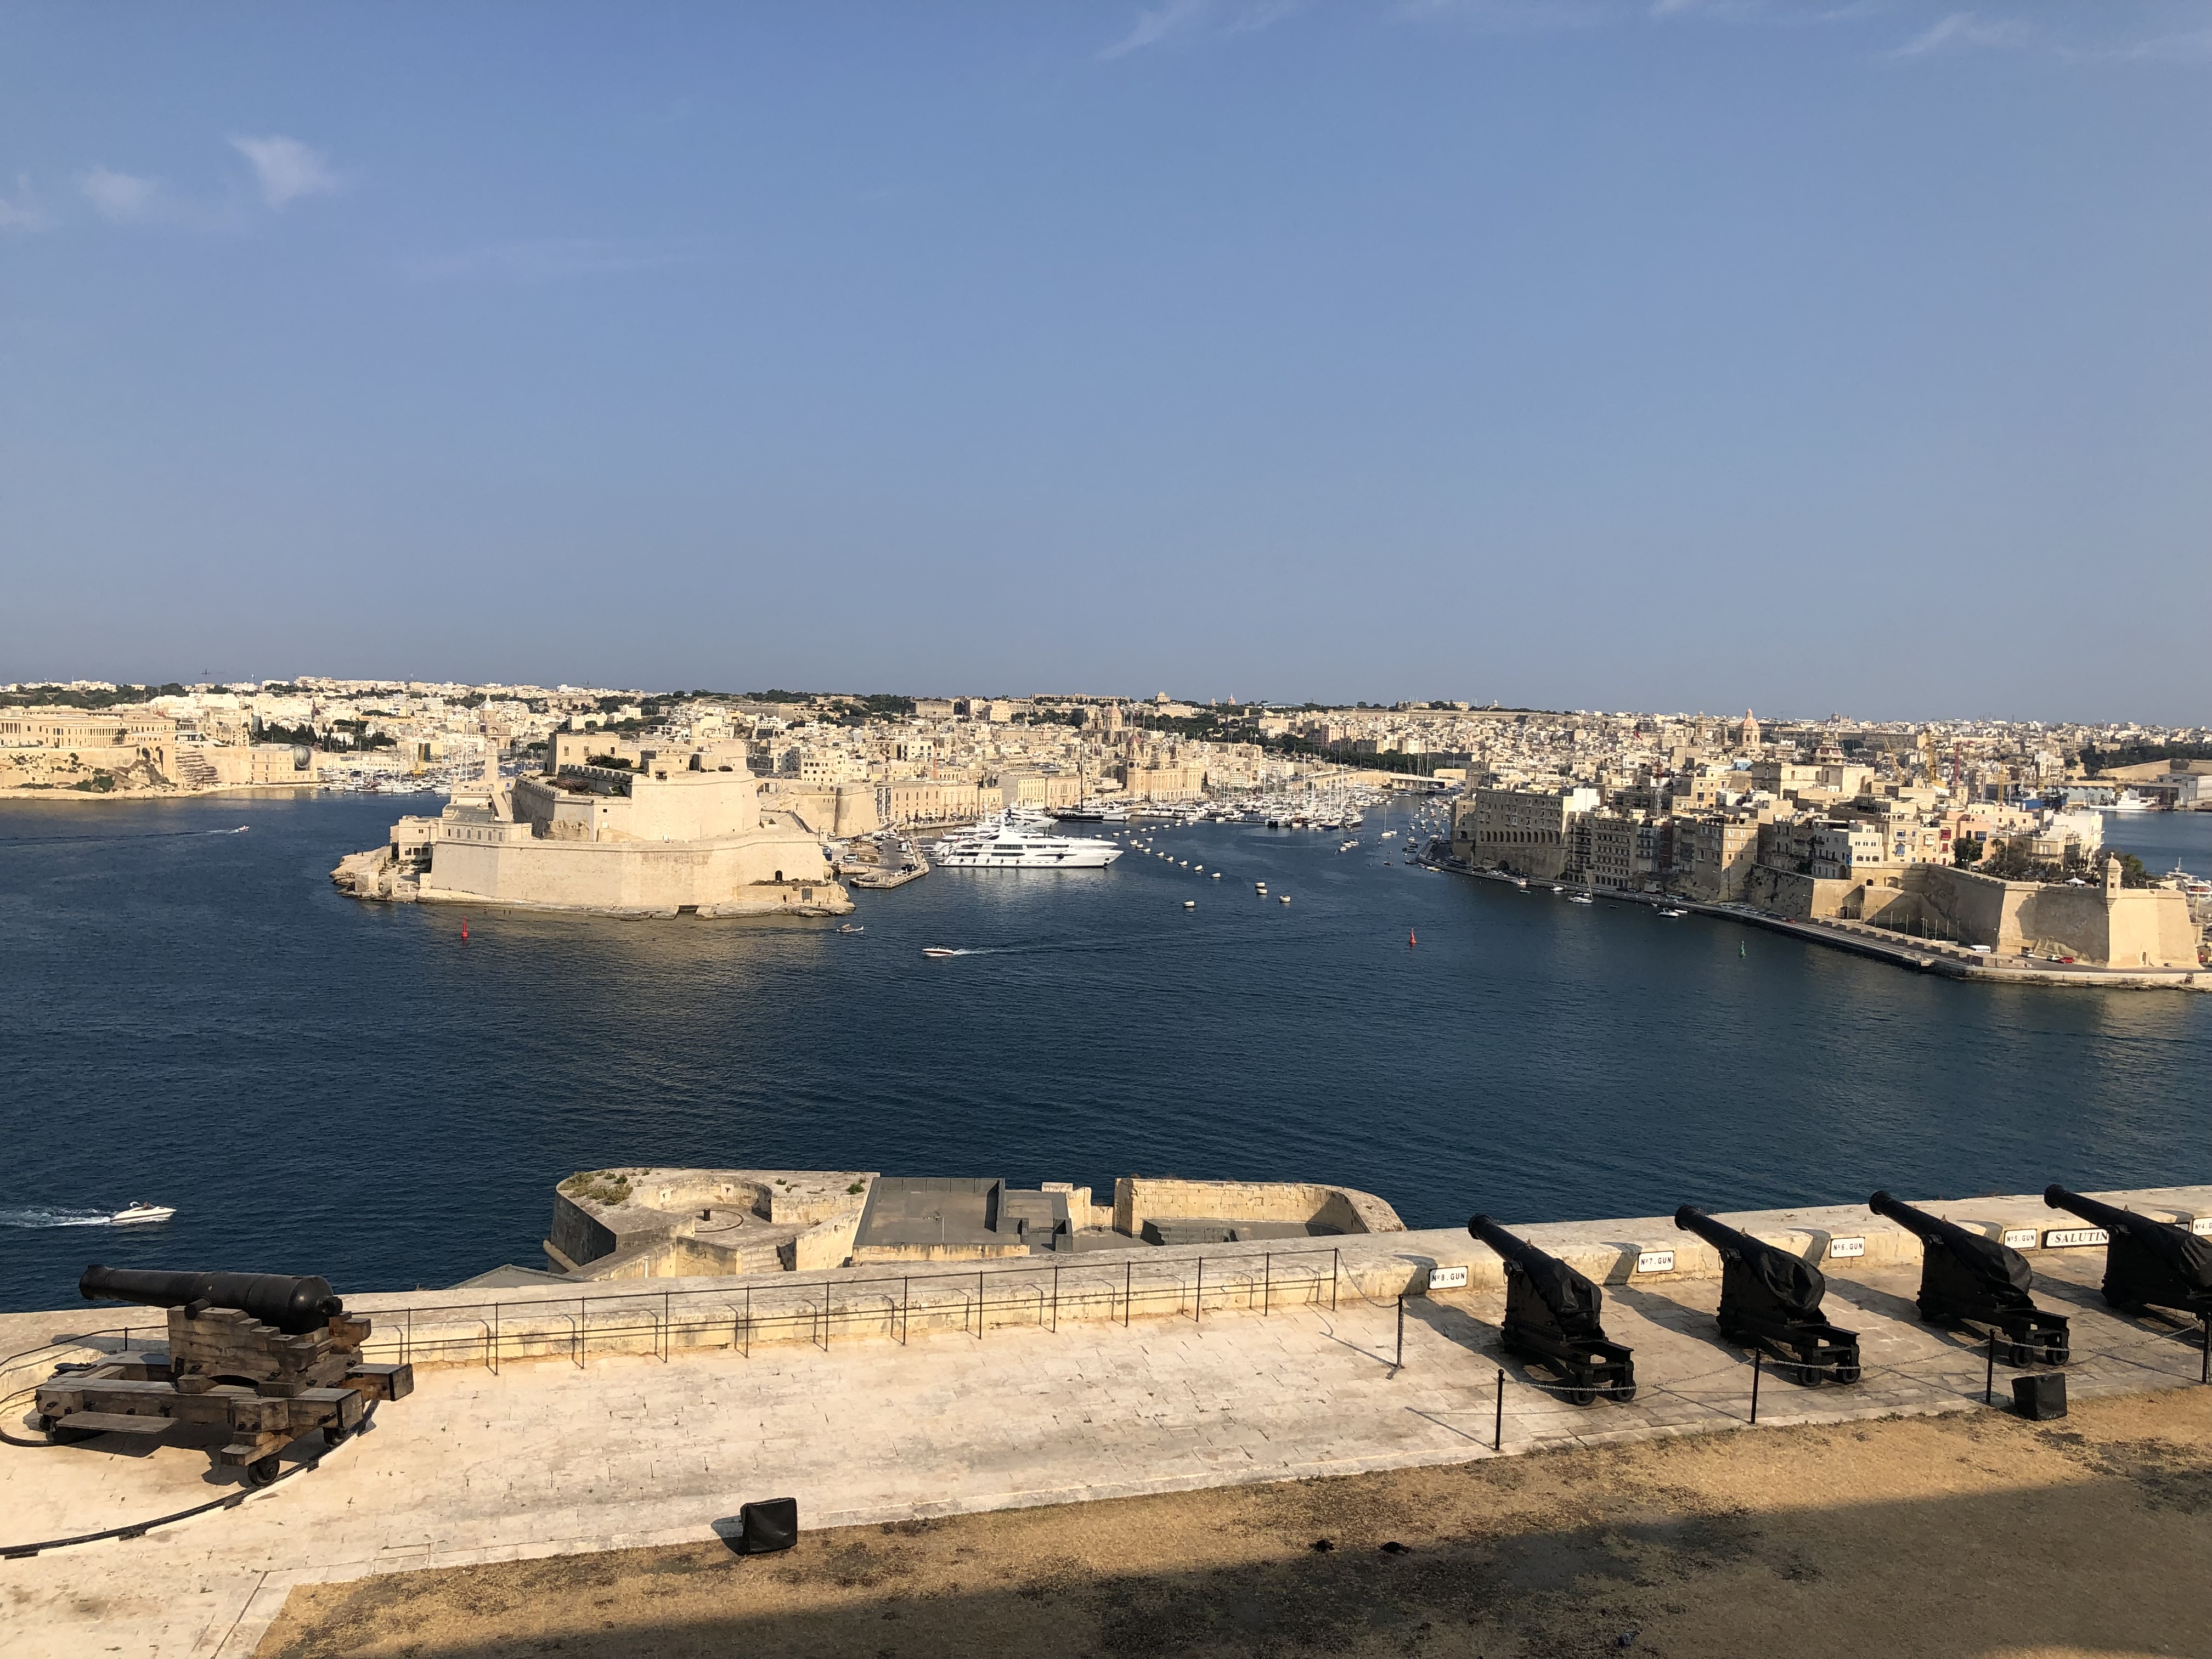
malta, Seven cities, cannon, mediterranean, monument, panoramic, ancient, sea, coast, coastal and oceanic landforms, formation, ocean, channel, sand, tourism